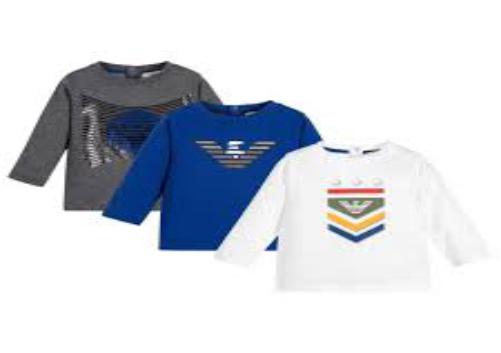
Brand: Armani Junior
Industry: Clothes